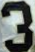
Number: 3